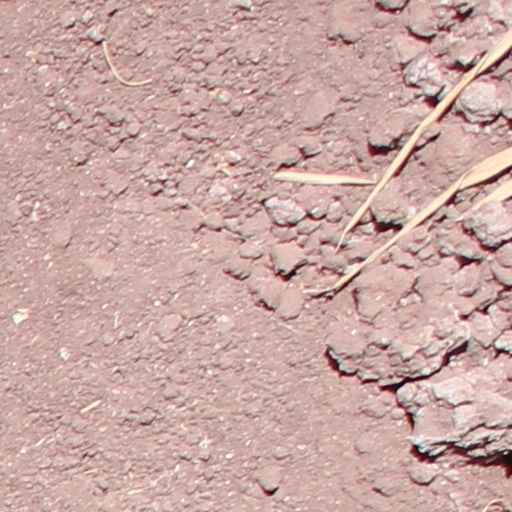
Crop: wheat